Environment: real
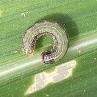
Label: fall_armyworm